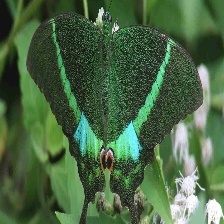
Species: BANDED PEACOCK